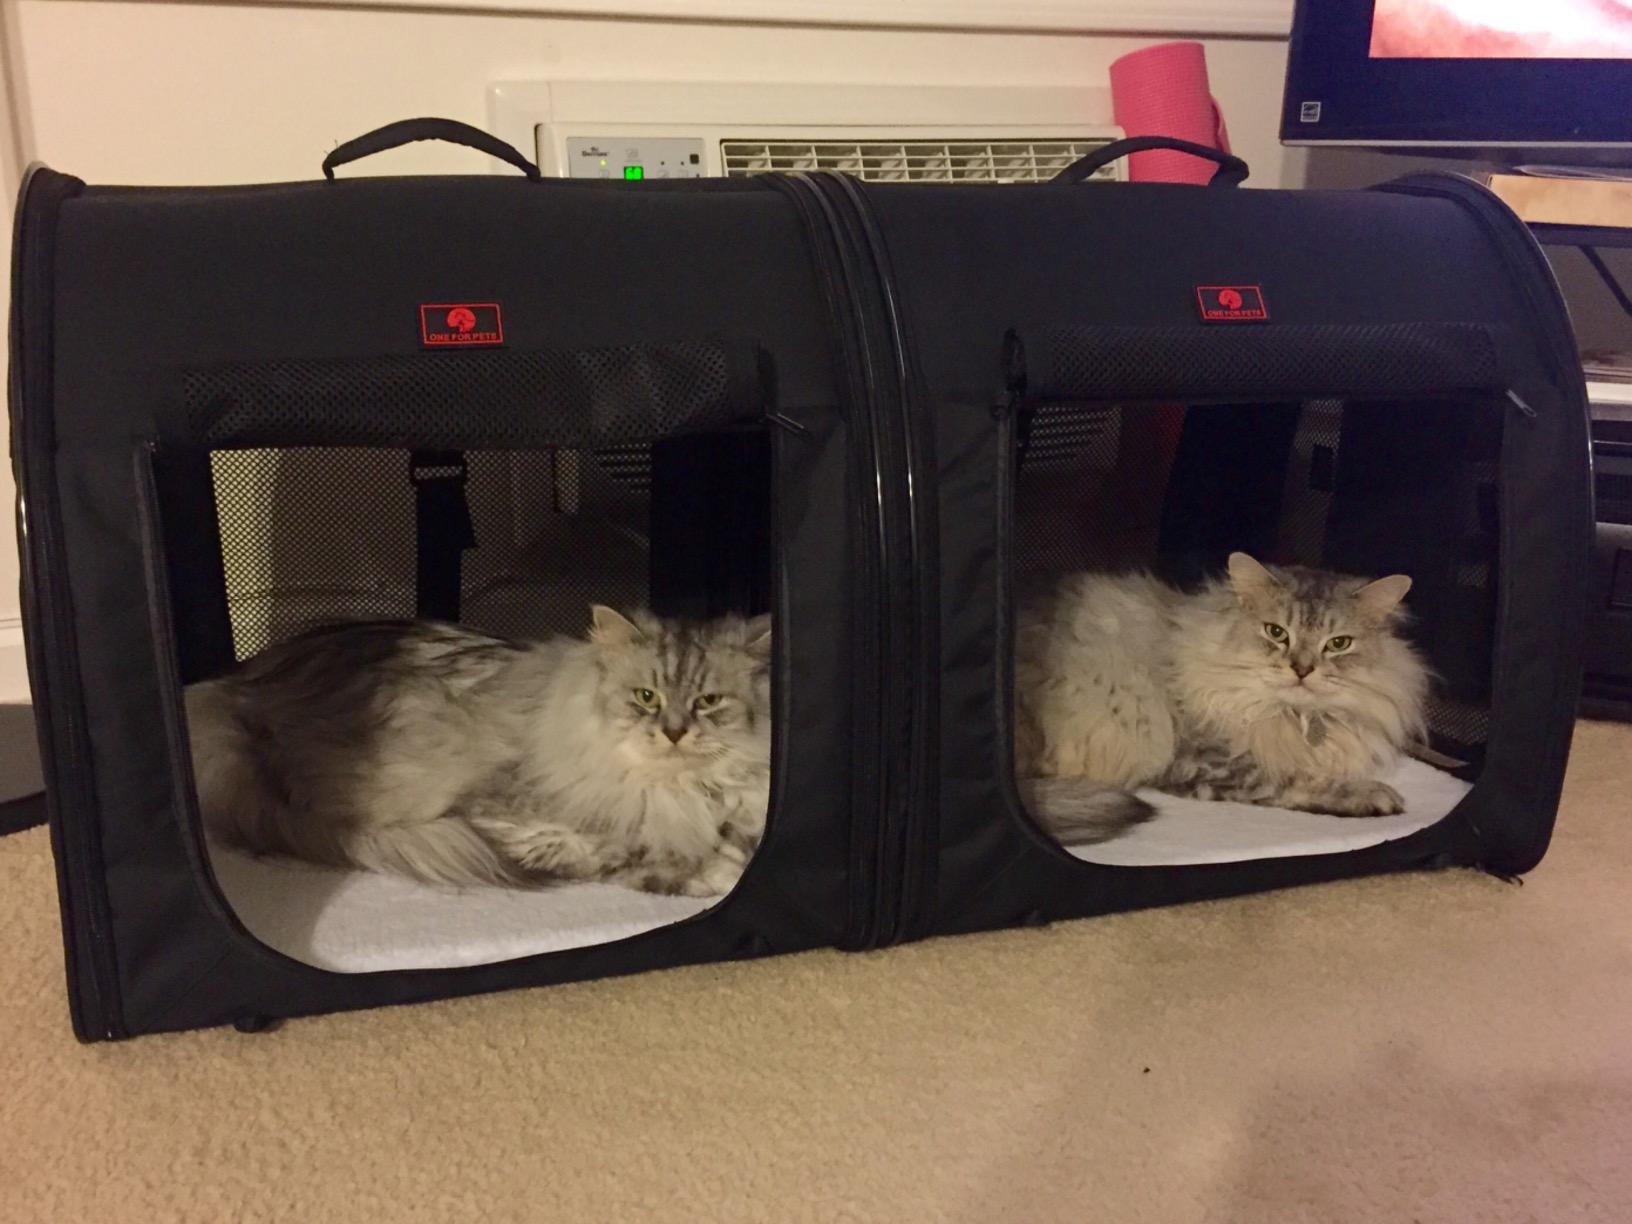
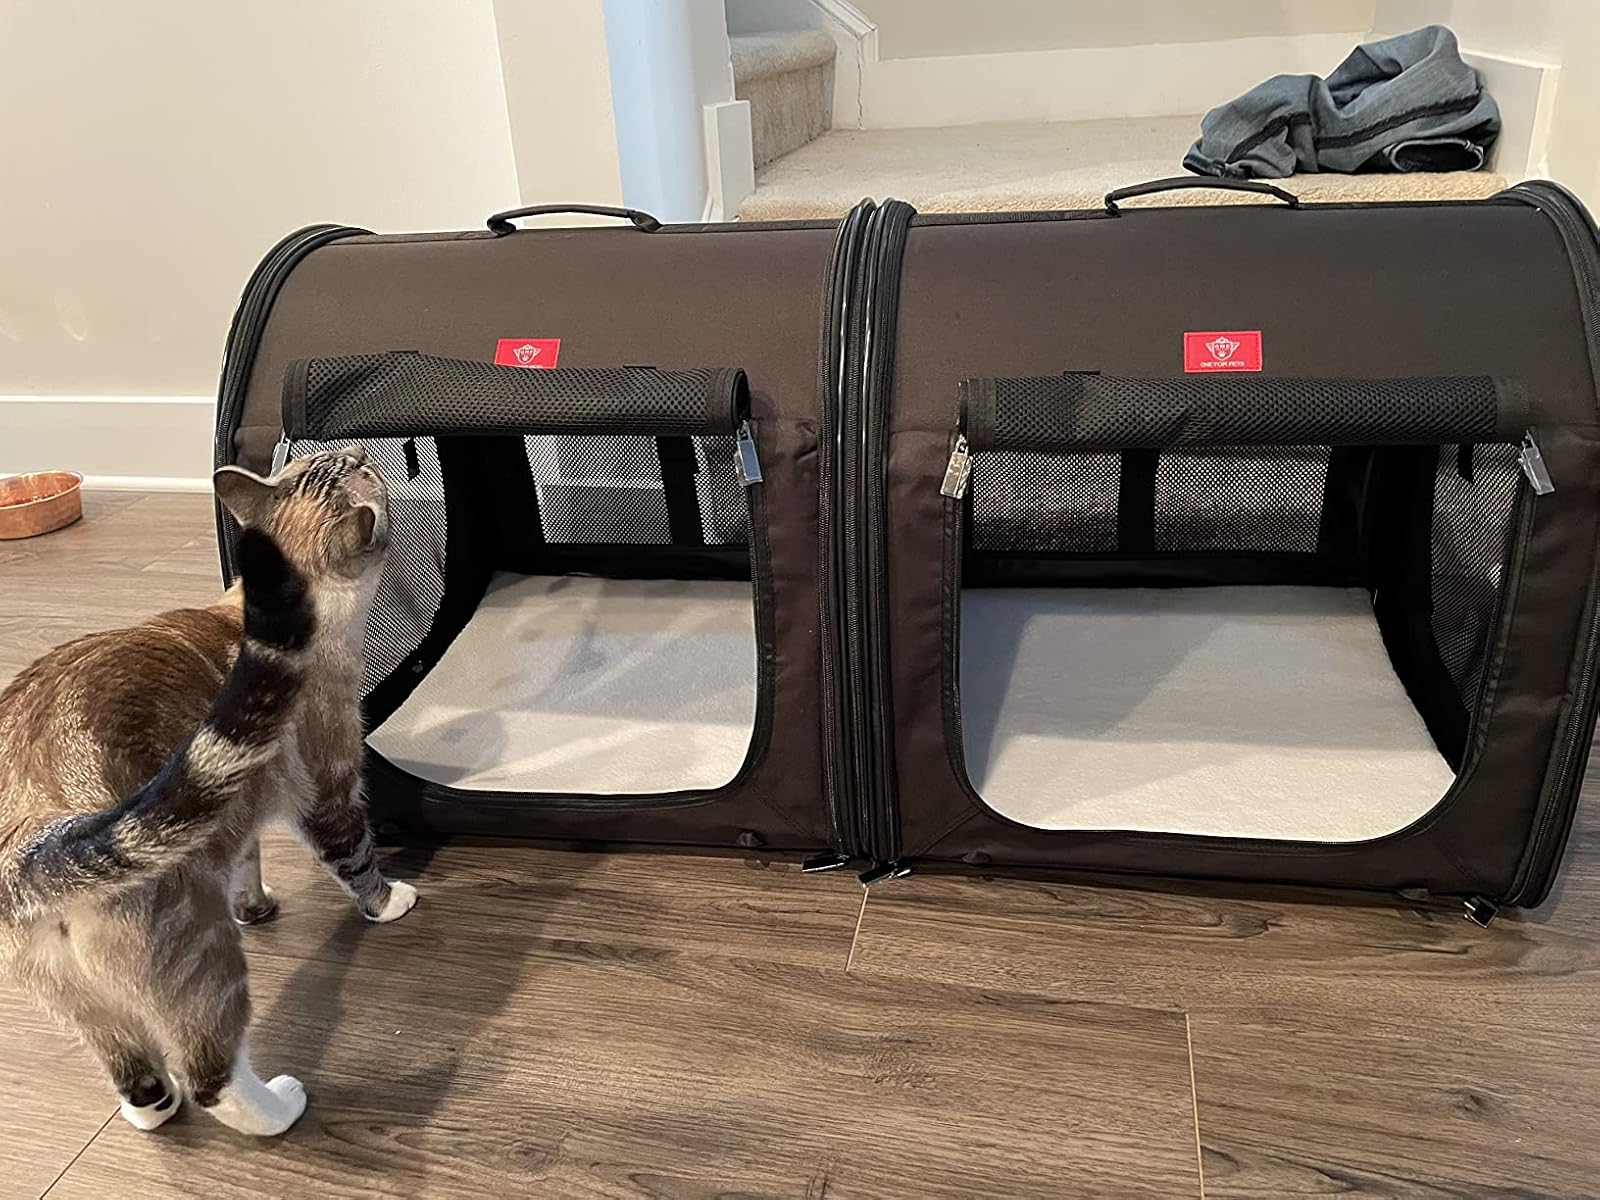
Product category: items_kennel
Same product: yes